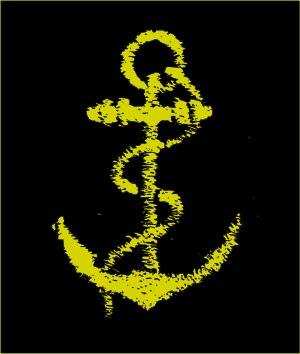
La Marine nationale est la marine de guerre de la République française. C'est une des composantes des Forces armées avec l'Armée de terre, l'Armée de l'air, la Gendarmerie nationale et les services de soutien interarmées.